Aleksander August Zamoyski

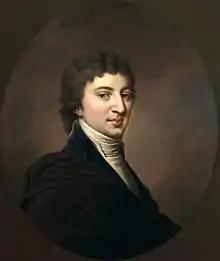

Count Aleksander August Zamoyski (1770 - 6 December 1800) was a Polish nobleman (szlachcic).